Mathura district

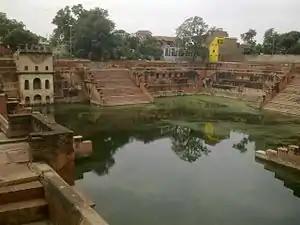
According to Hindu mythology, Potra Kund (water body) was used to clean Krishna's baby clothes [Potre]. Potra Kund temple tank near Krishna Janmabhoomi

Shri Krishna Janmbhoomi is a Hindu temple complex located in heart of city of Mathura. Hindus consider it as one of the most sacred place as they believe that the temple stands on the same place where ancient Hindu god Krishna was born. The complex have a Keshavdev temple where spiritual environment could be felt during morning prayer (Mangla Aarti). The temple complex have a museum, where numerous articles excavated from the site related to story of Sri Krishna’a birth are displayed.